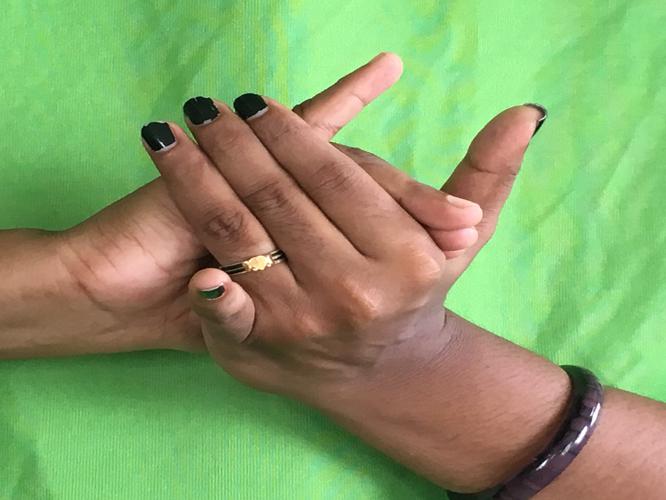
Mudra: Kurma
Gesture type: double_hand